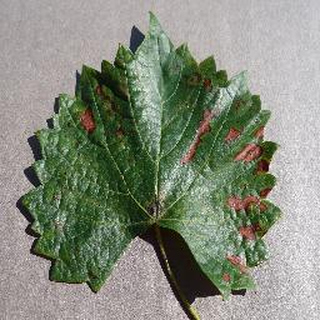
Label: grape_esca_black_measles